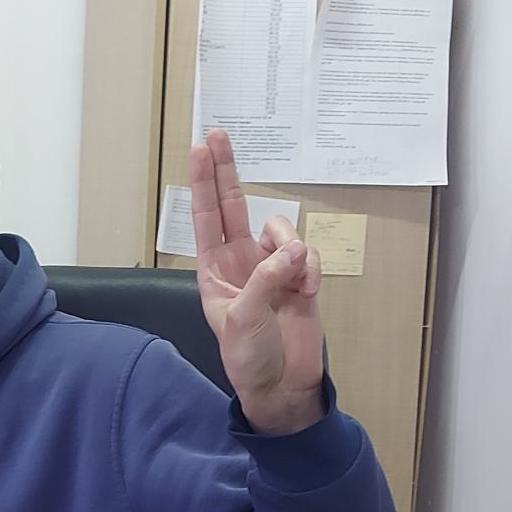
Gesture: two_up